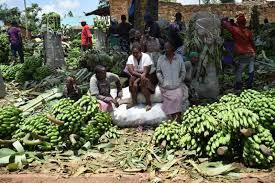
Wakulima wamejitokeza tele lakini shida yao ni hawatapata soko ya kutosha kwa sababu wakulima wote wanatoka upande mmoja wamelima shamba miti mmoja tu wamepanda nayo ni...